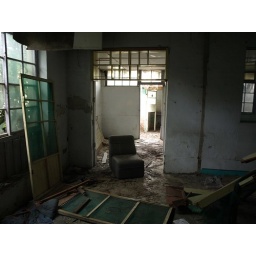
Left behind.... as they deserted the village. One of the office buildings in this abandoned military village.Taiwan.